Aaron Brown (defensive lineman)

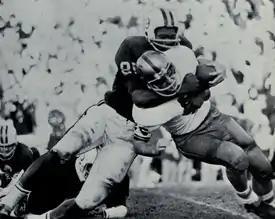
Brown from the "1964 Gopher"

Aaron Lewis Brown Jr. (November 16, 1943 – November 15, 1997) was an American football defensive lineman born in Port Arthur, Texas. Brown played for the Kansas City Chiefs from 1966 to 1972 and Green Bay Packers from 1973 to 1974. Brown is an alumnus of the University of Minnesota.